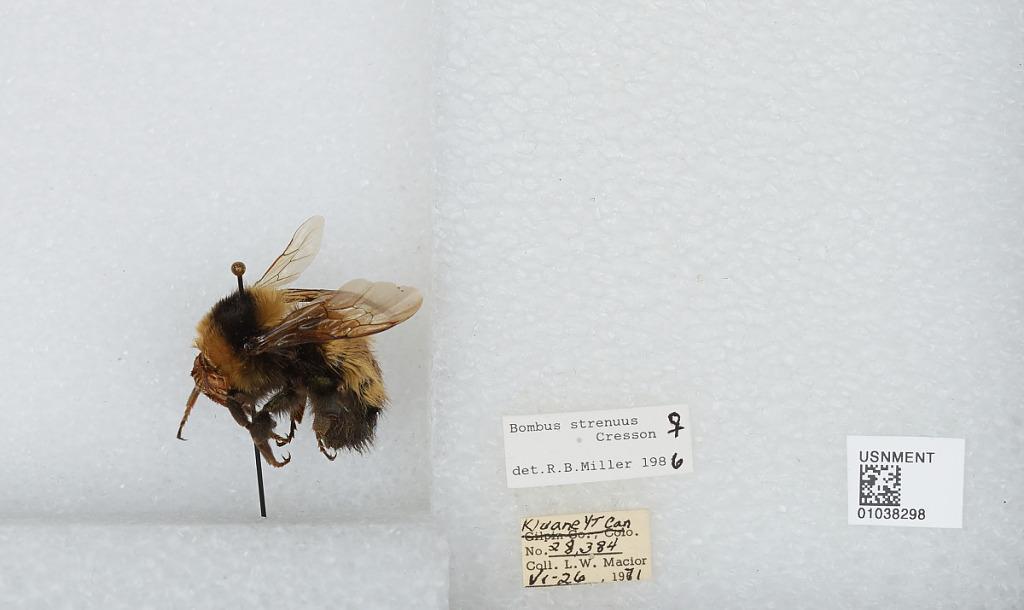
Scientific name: Bombus (Alpinobombus) neoboreus Sladen
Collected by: L. Macior
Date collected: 1971-6-26
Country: Canada
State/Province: Yukon Territory
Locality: Kluane
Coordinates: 60.75, -139.5
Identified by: Miller, R. B.